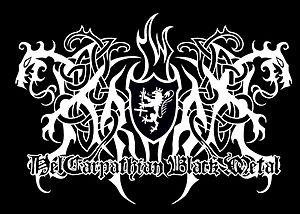
Kroda est un groupe ukrainien de Black Metal païen formé en 2003 à Dnipro. Les thèmes principaux du groupe sont le paganisme, l'histoire, la nature, le traditionalisme et l'anti-christianisme.